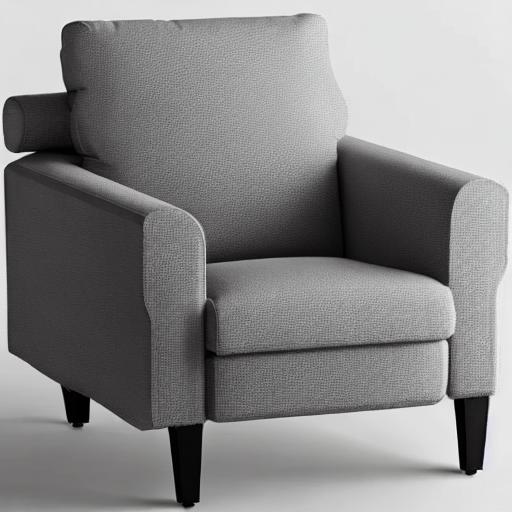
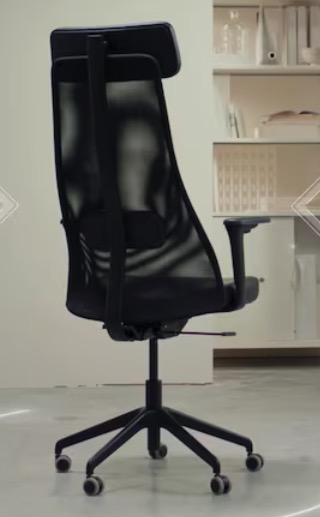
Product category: items_chair
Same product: no